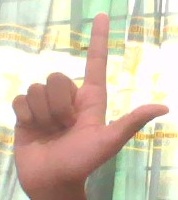
ASL sign: L